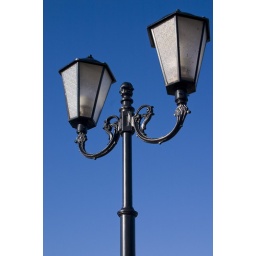
Single lantern with 2 lamps on a background of the blue sky in Grodno